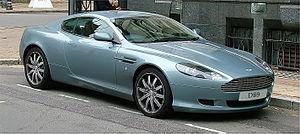
La DB9 est une automobile Grand Tourisme de la marque Britannique Aston Martin.